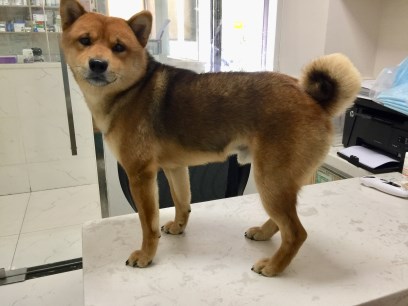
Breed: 1043-n000001-Shiba_Dog